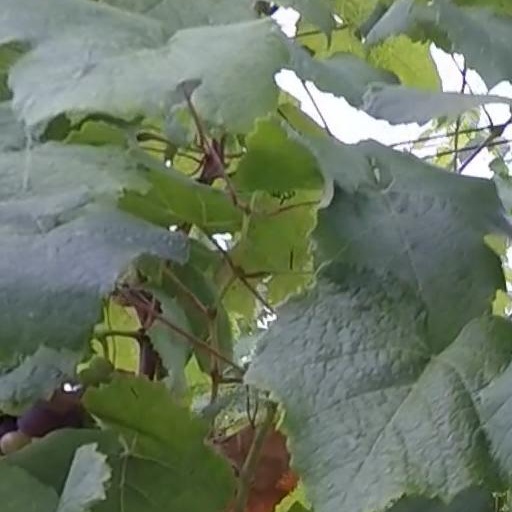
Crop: grape